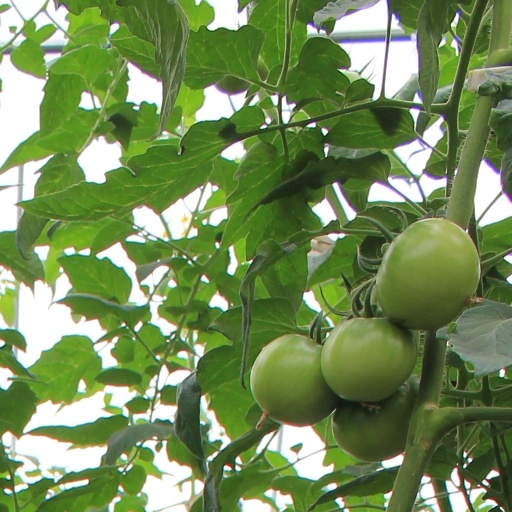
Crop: tomato